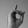
ASL letter: D